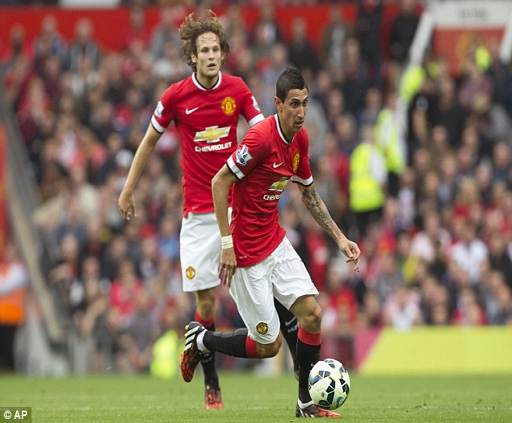
especially dangerous when he runs with the ball , football player helps turn defence into attack